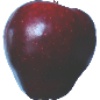
Label: red_delicious_apple